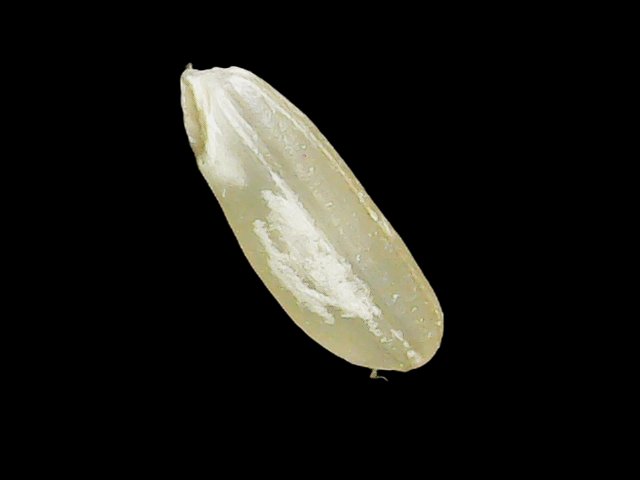
Rice variety: Binadhan17